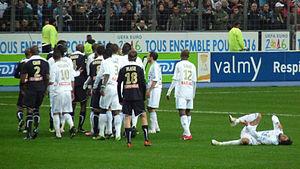
La Coupe de la Ligue de football 2009-2010 est la 16ᵉ édition de la Coupe de la Ligue de football française, organisée par la Ligue de football professionnel. Les premiers tours préliminaires se sont disputés de juillet à septembre, la phase finale, de janvier à mars.